Tropical Storm Bonnie (2016)

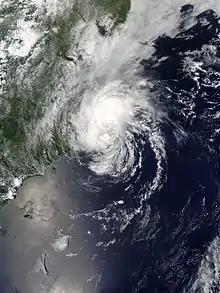
Bonnie regenerating near North Carolina on June 2

Upon formation, a tropical storm warning was issued, covering the Savannah River to the Little River Inlet in South Carolina. These were discontinued when Bonnie weakened to a depression at 8:00 a.m. EDT (12:00 UTC) on May 29. Total rainfall accumulations in South Carolina from Bonnie peaked at in Ridgeland. The heavy rains affected several coastal businesses expecting high numbers of tourists over the Memorial Day weekend. The heavy rains led to significant flooding, prompting the South Carolina Highway Patrol to close at least seven roads in Jasper County, including the southbound lanes of Interstate 95. Other road closures occurred in Dorchester and Hampton counties, after flooding rendered them impassible. Across Jasper County, four buildings sustained major damage and ten others experienced minor damage, primarily within the town of Ridgeland. Water inundated both the Jasper County Sheriff's Office and Detention Center, prompting the relocation of one-third of its inmates. Ridgeland's wastewater treatment plant overflowed, spilling 75,000 to 100,000 gallons (280,000 to 380,000 liters) of discharge into the nearby Captain Bill Creek. Bonnie is estimated to have caused about $640,000 (2016 USD) worth of damage in Jasper County alone, mainly in Ridgeland. At Charleston International Airport, a sustained wind of and a gust to were observed; these were the highest recorded windspeeds related to the cyclone on land.